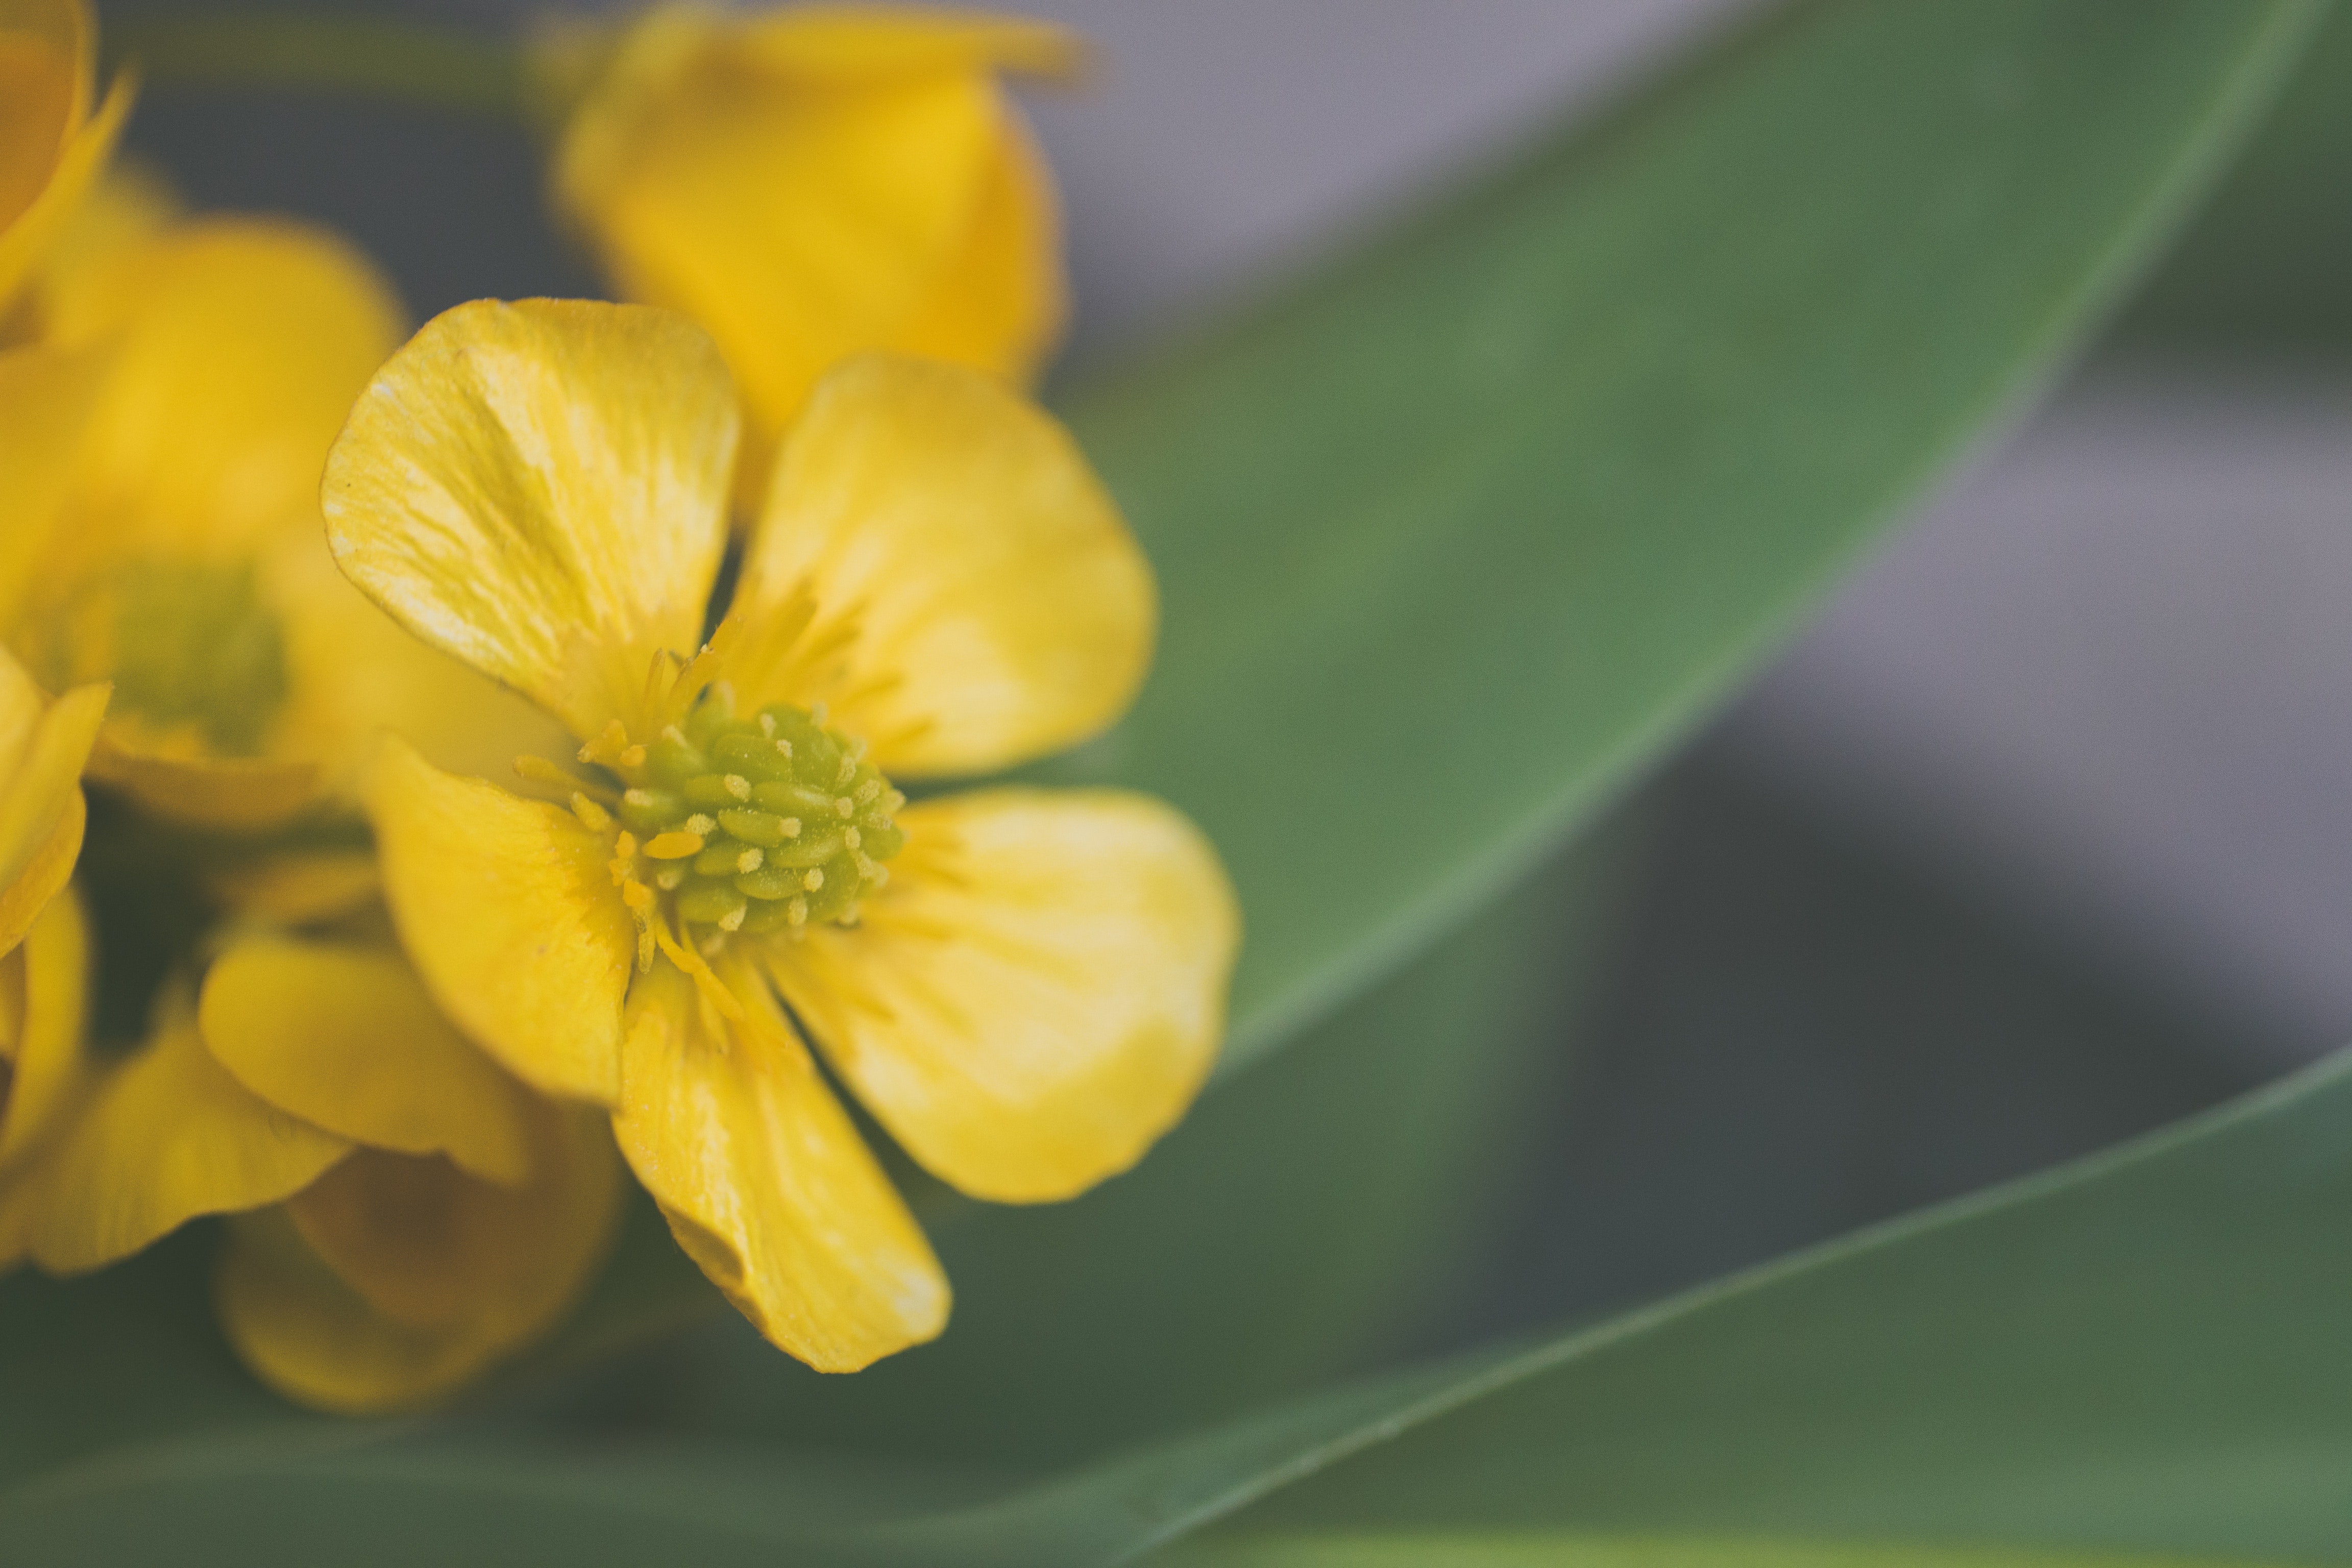
flowering plant, flower, petal, yellow, plant, close up, botany, leaf, wildflower, macro photography, annual plant, plant stem, cinquefoil, dicotyledon, wallflower